Watchers at the Strait Gate

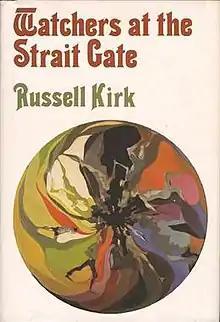
Dust-jacket illustration by Renée Radell.

Watchers at the Strait Gate is a collection of stories by American writer Russell Kirk. It was released in 1984 and was the author's second book published by Arkham House, and Kirk's third collection of supernatural stories. It was published in an edition of 3,459 copies.